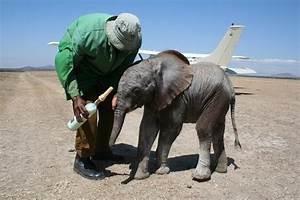
elephant